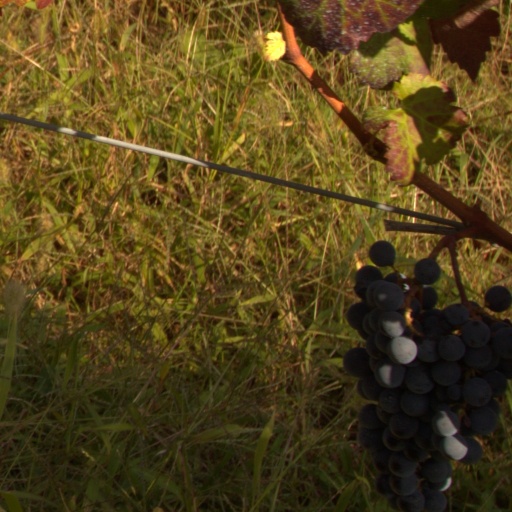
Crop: grape